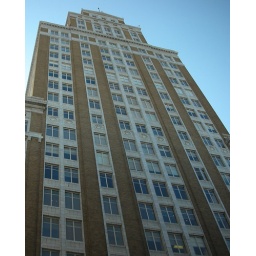
This is a picture of a building in downtown Tulsa. I love the way a person seems so small in comparison.